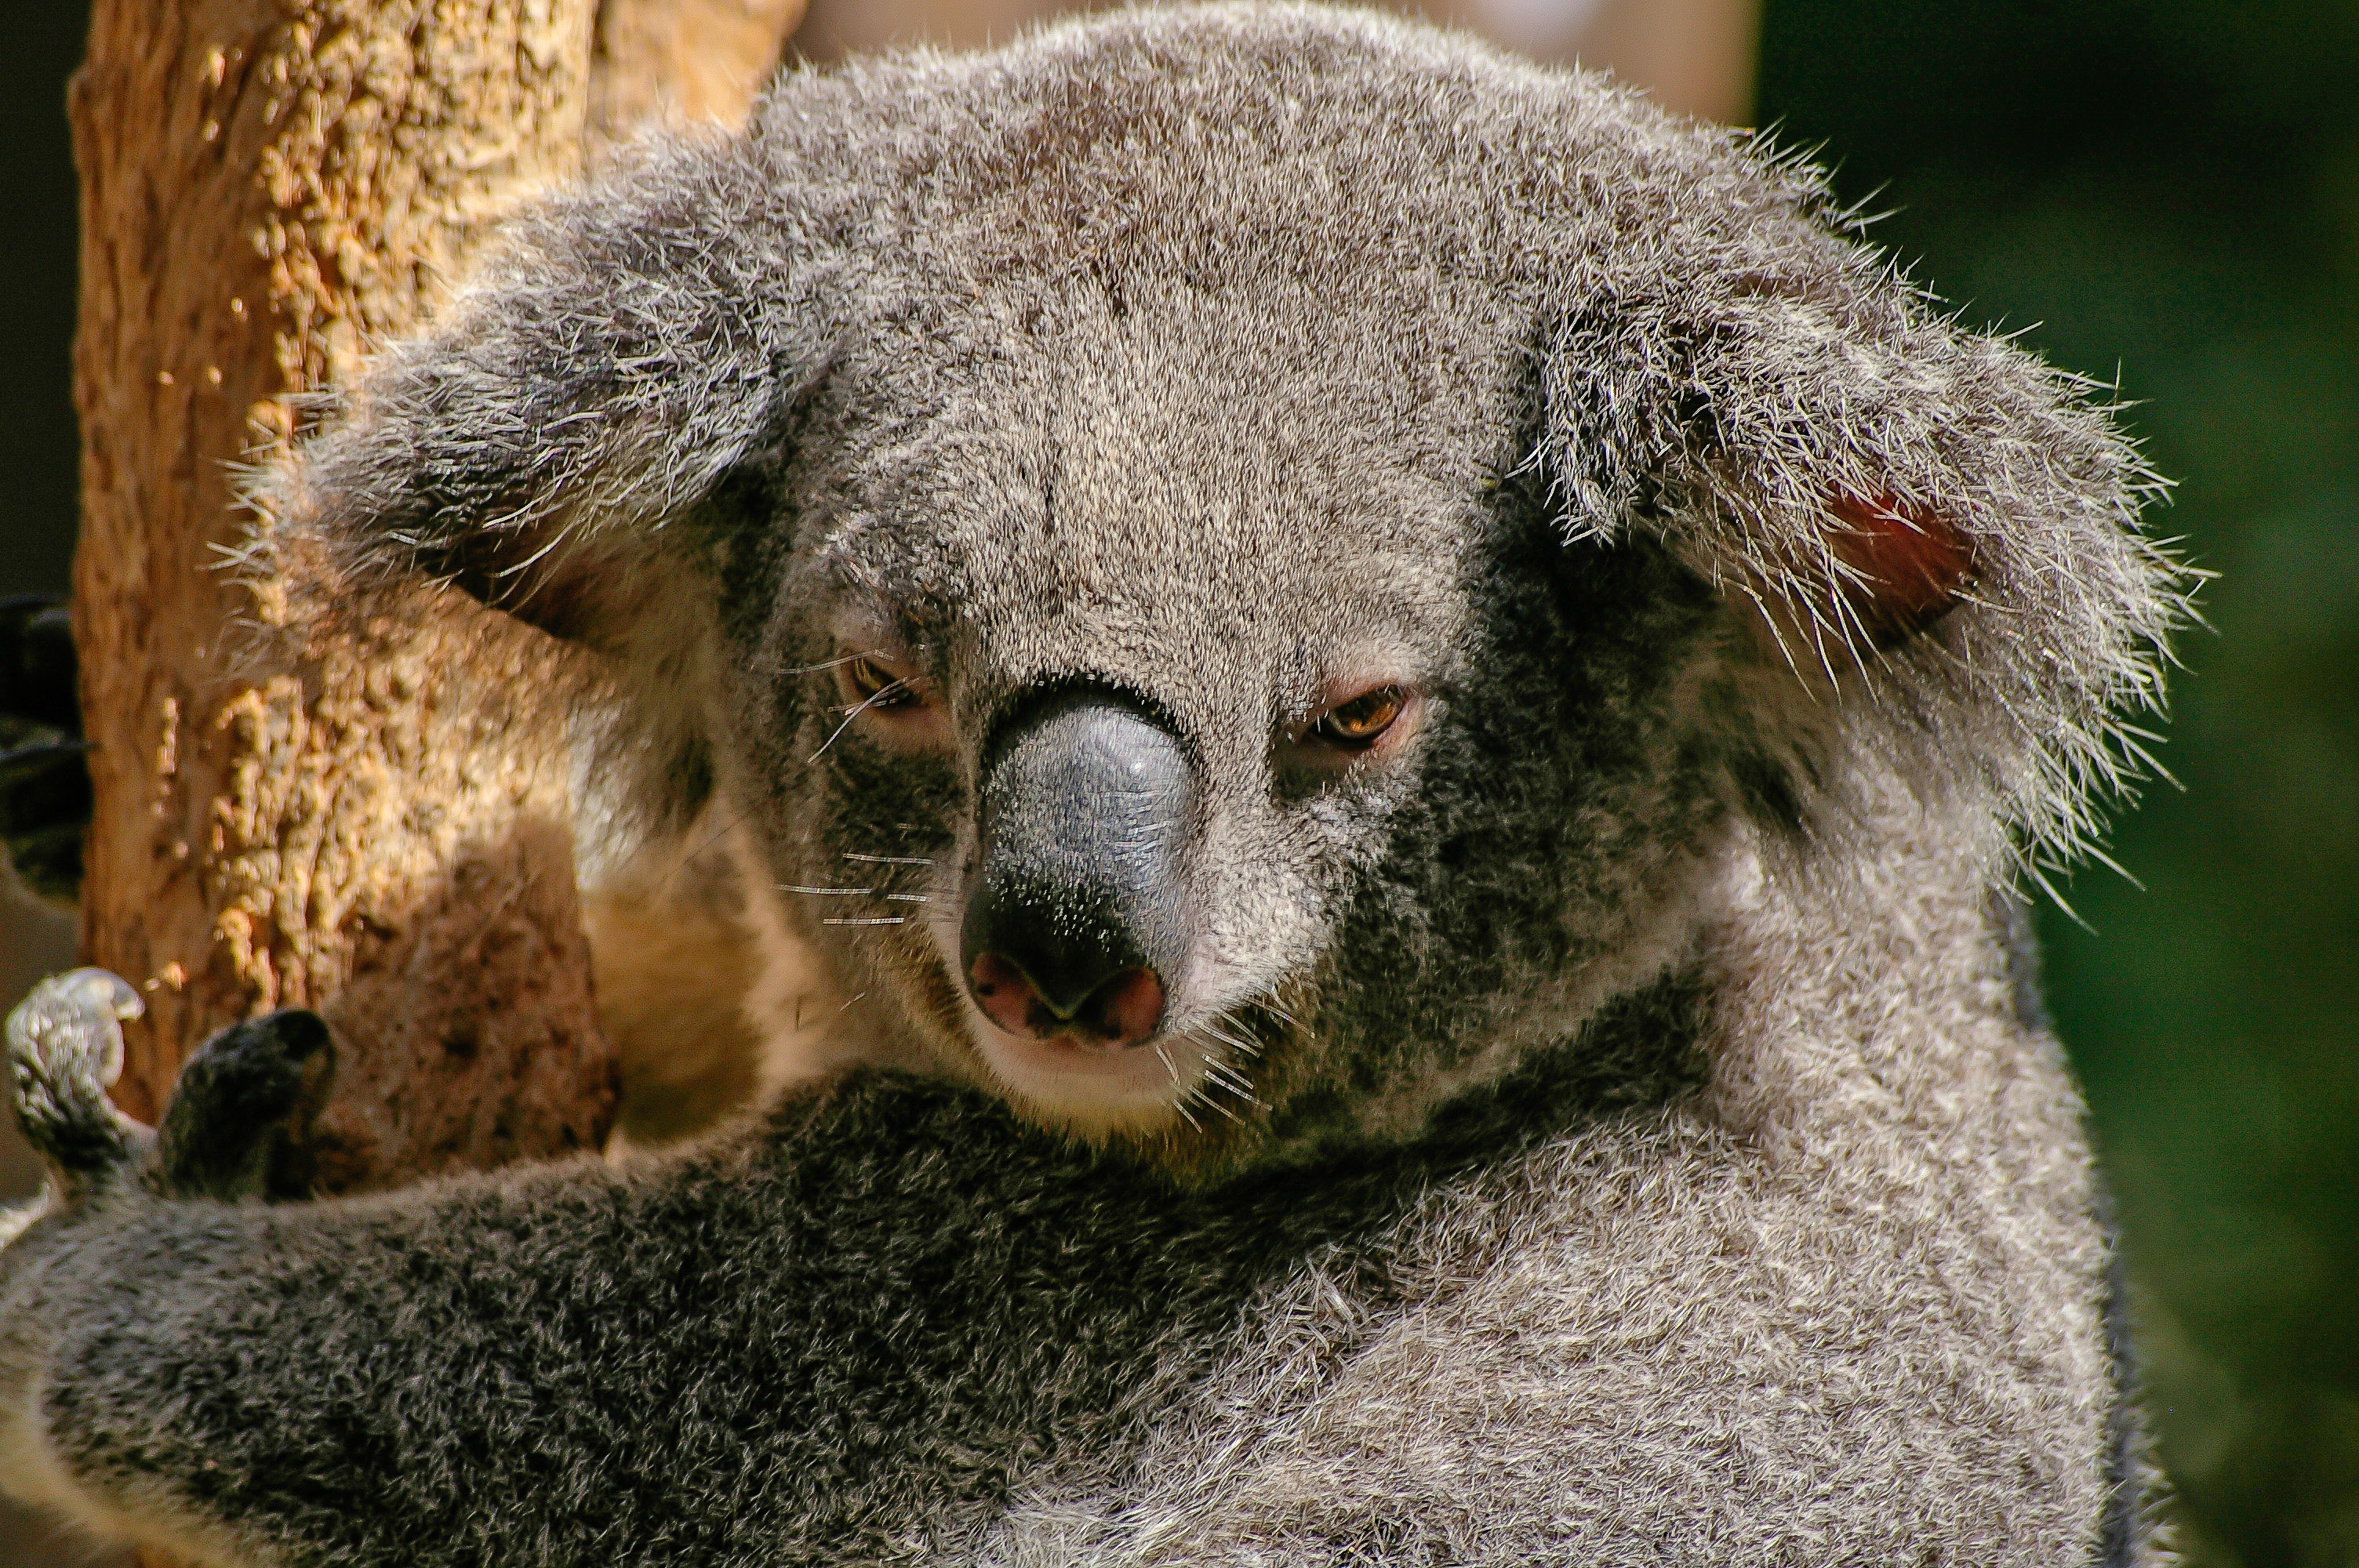
animal, cute, bear, wildlife, mammal, fauna, australia, grey, furry, vertebrate, icon, koala, marsupial